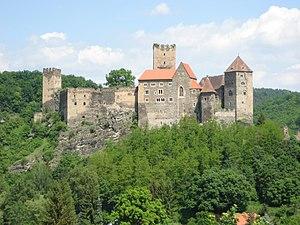
Hardegg est une ville autrichienne frontalière de la République tchèque. Commune du district de Hollabrunn en Basse-Autriche, elle est arrosée par la Thaya. Jusqu'à la chute du Rideau de fer, Hardegg était une bourgade isolée. Encore aujourd'hui, seul un pont franchissant la Thaya permet passage vers Čížov, en République tchèque. À l'image de tout le district, depuis les années 1950, le nombre d'habitants n'a cessé de diminuer, la ville ne vivant que du tourisme.